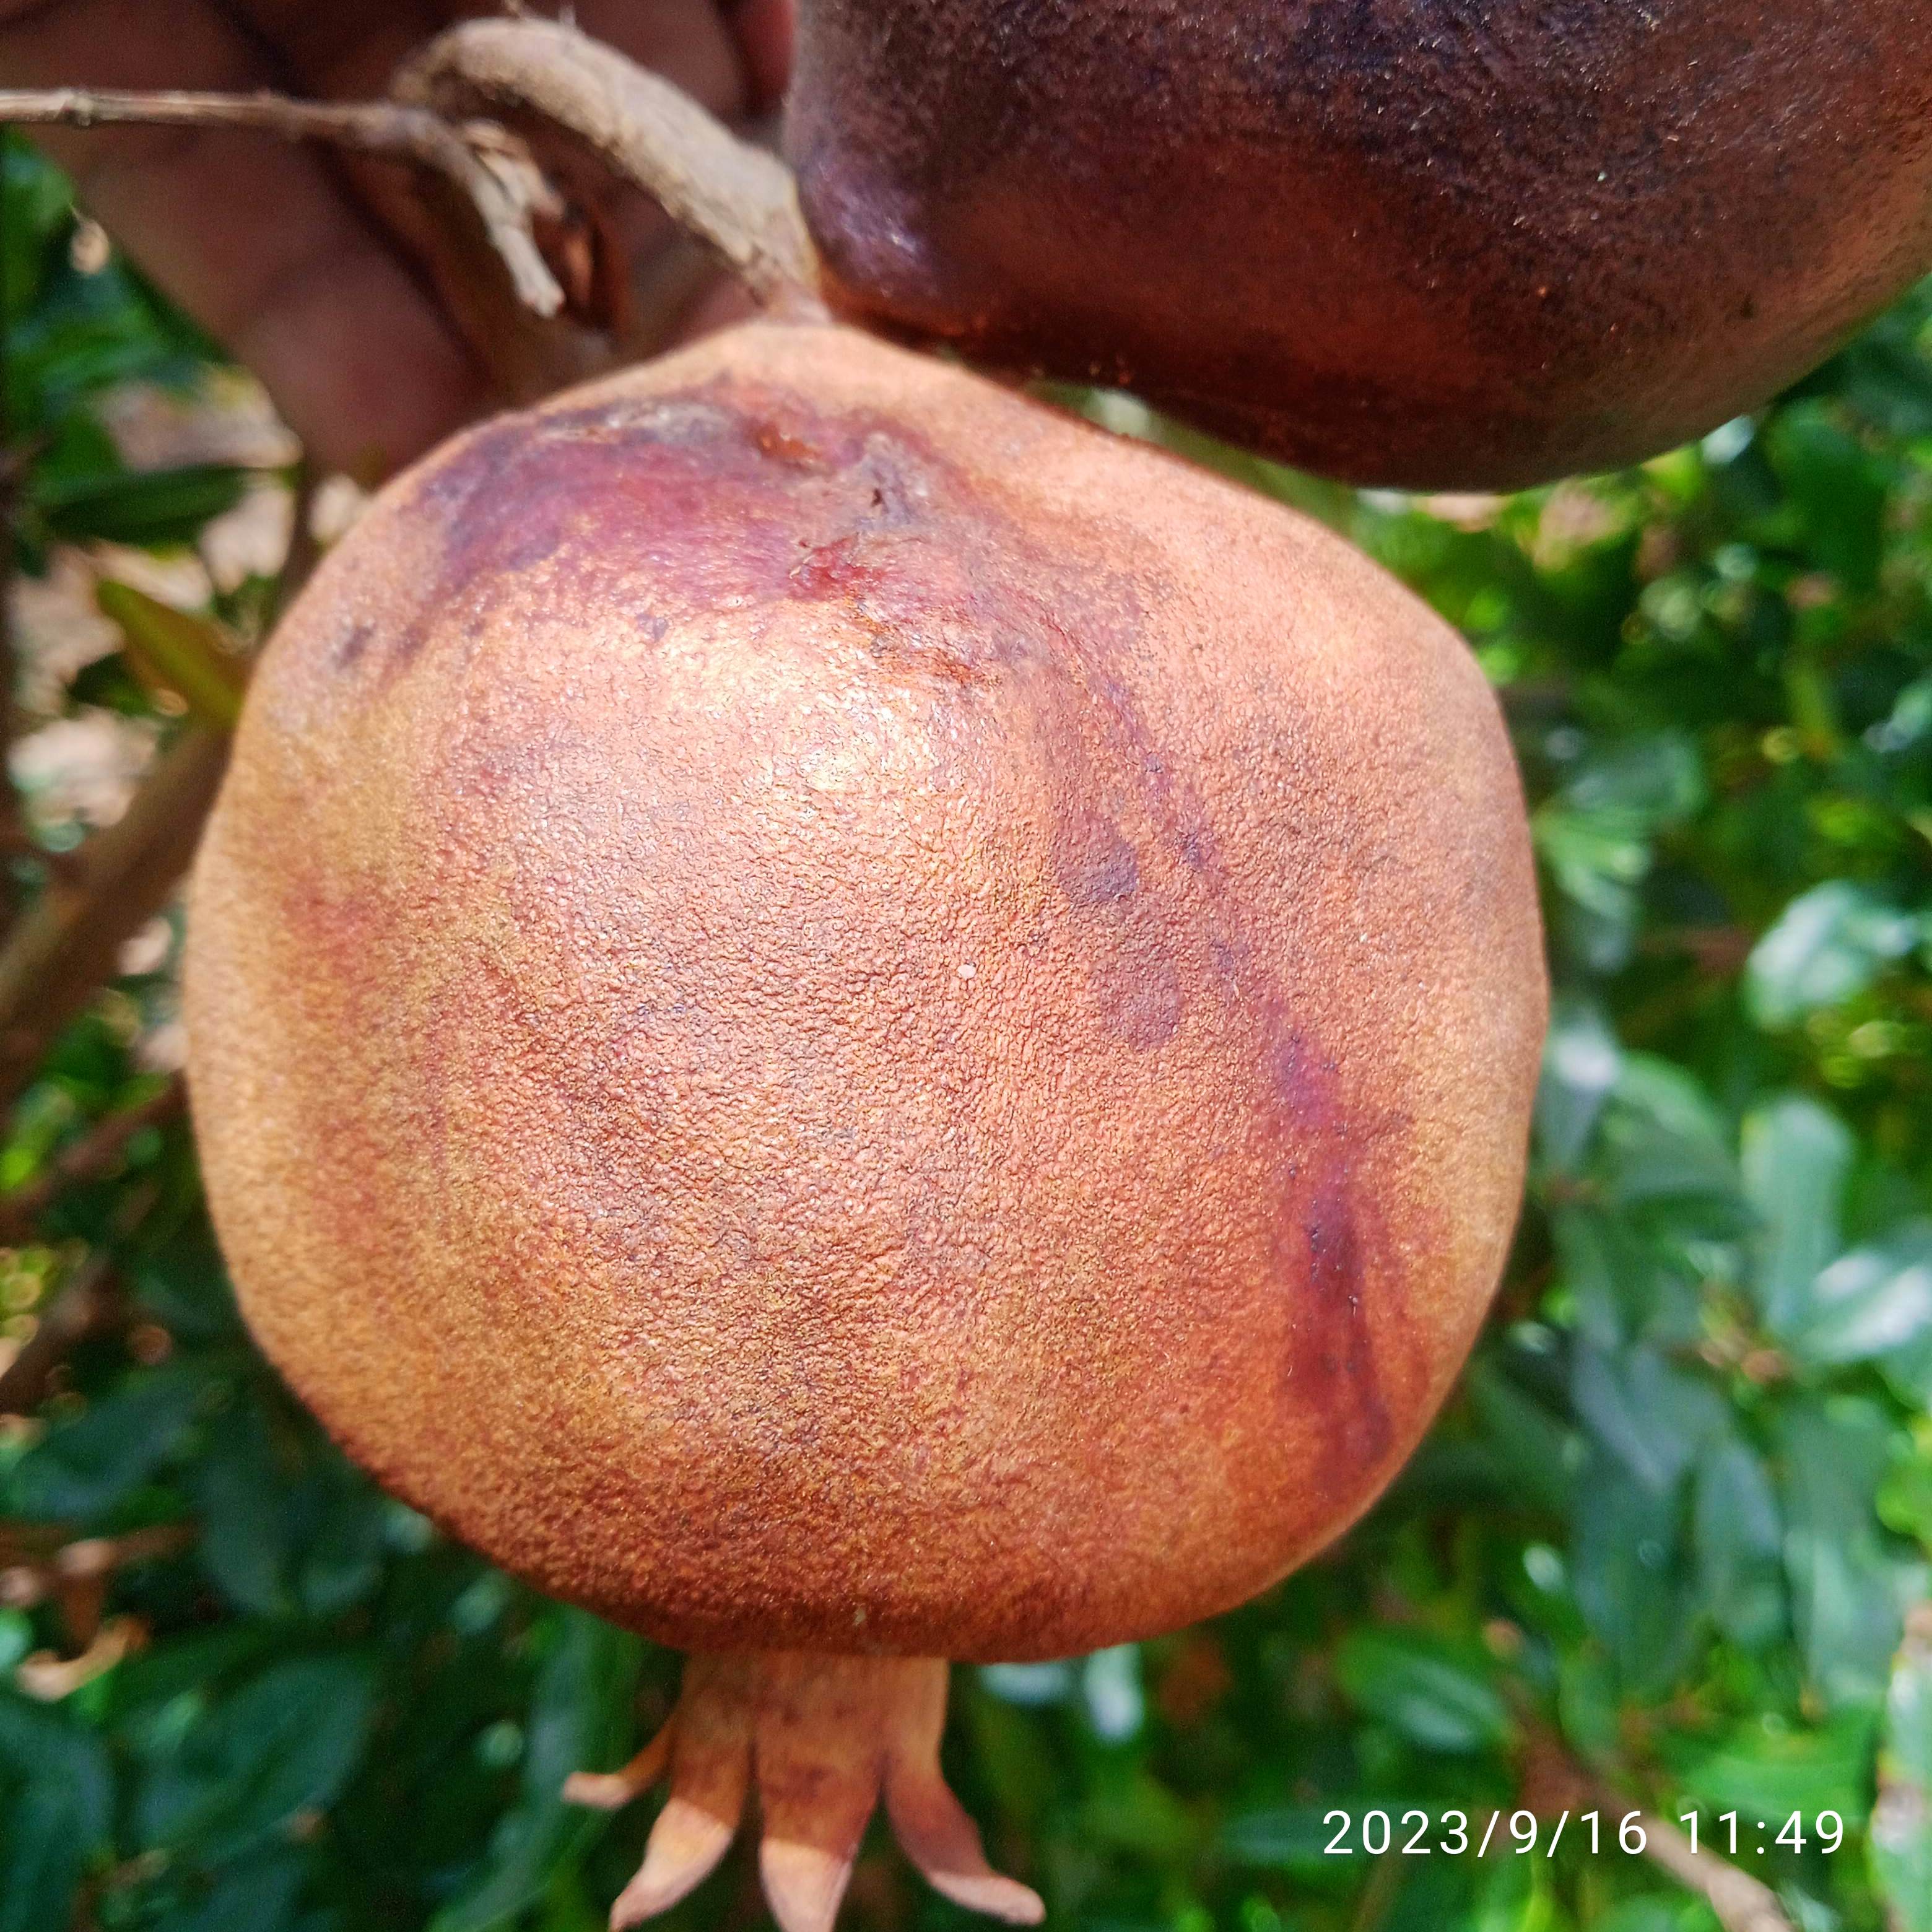
Label: Alternaria